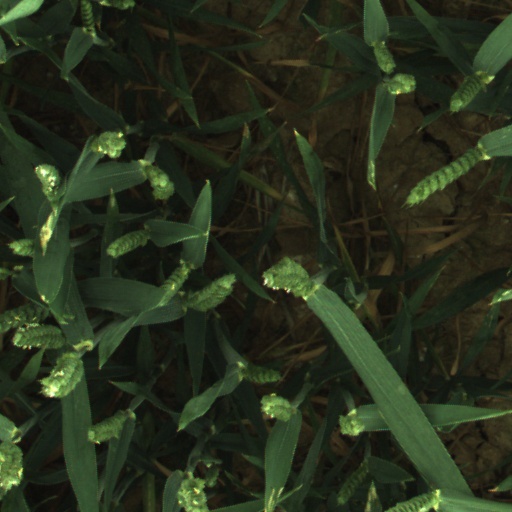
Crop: wheat